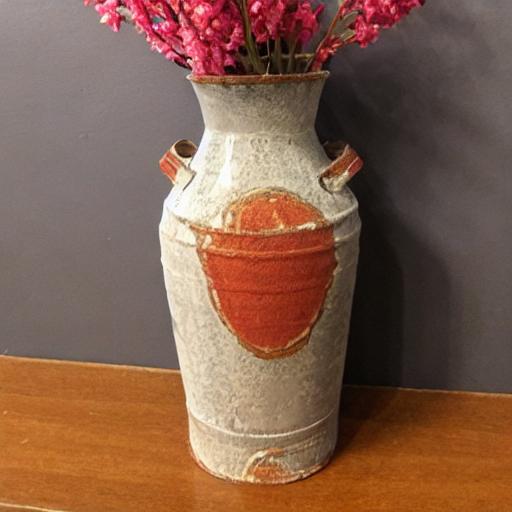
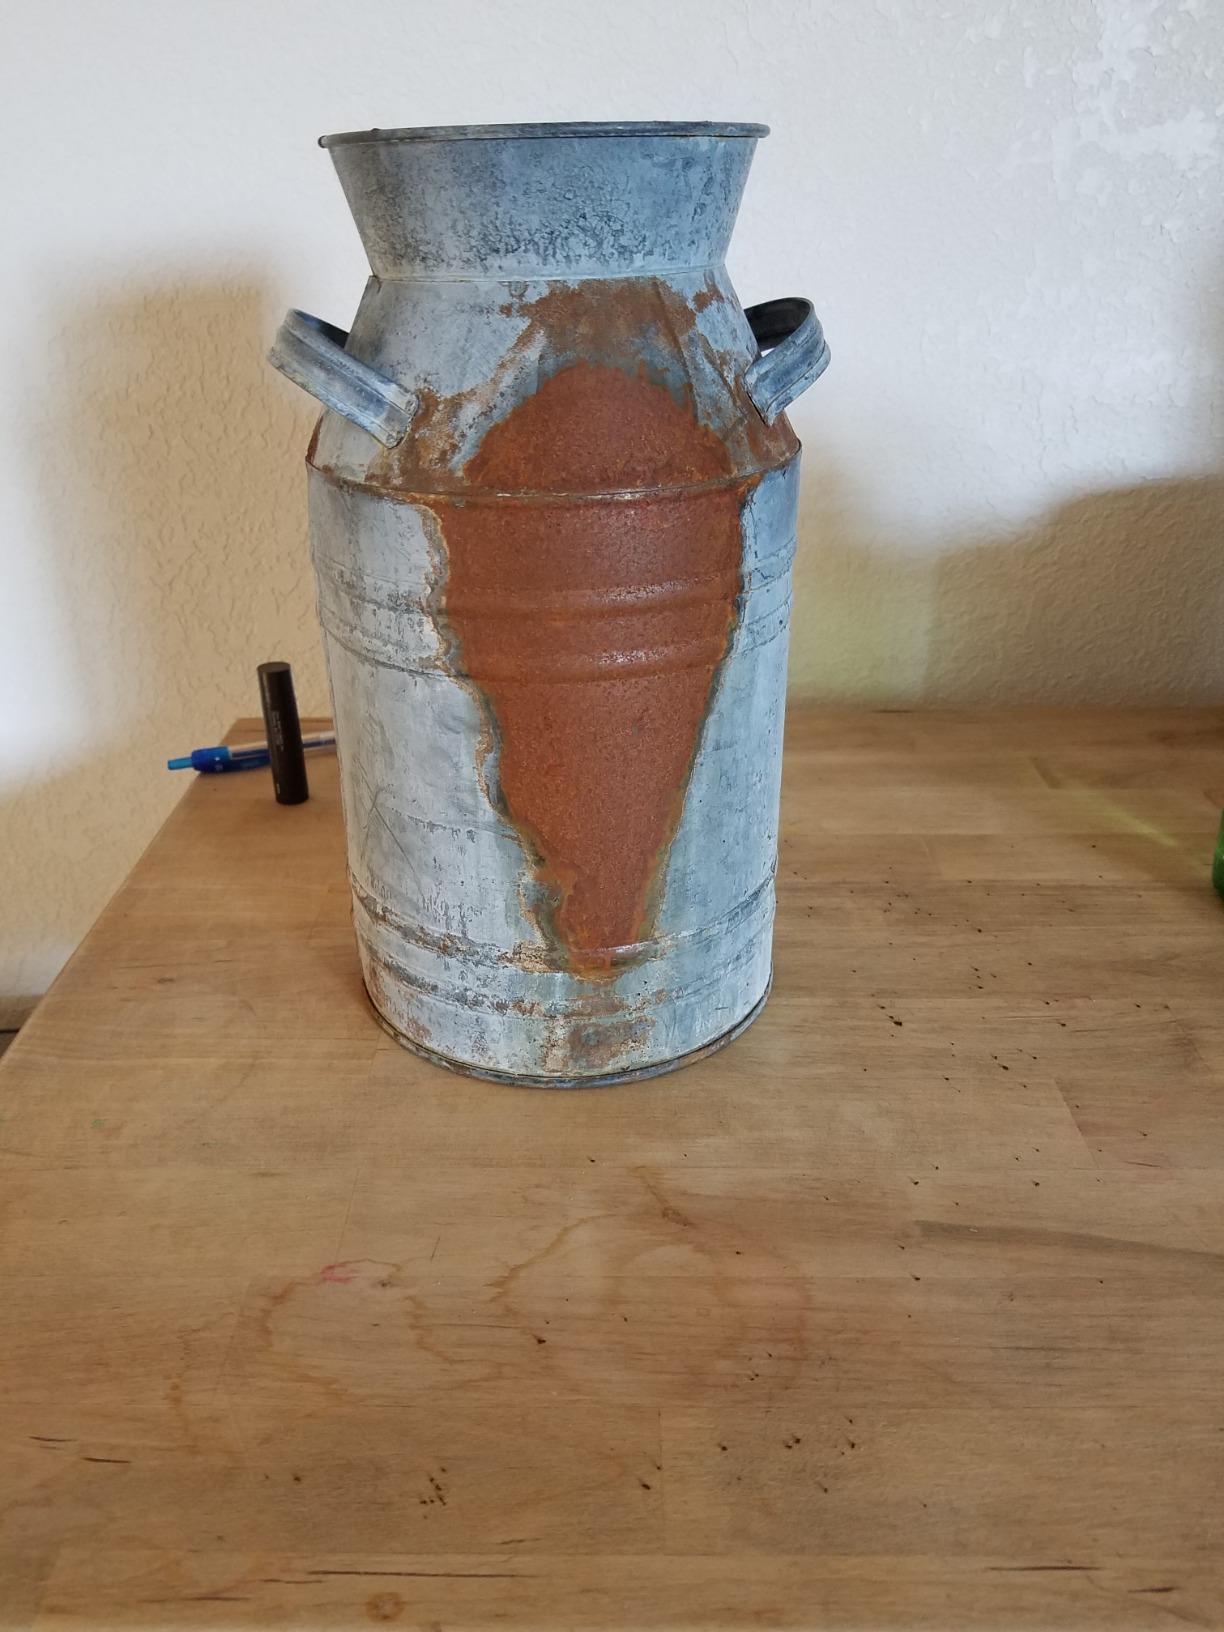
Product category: vase
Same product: no